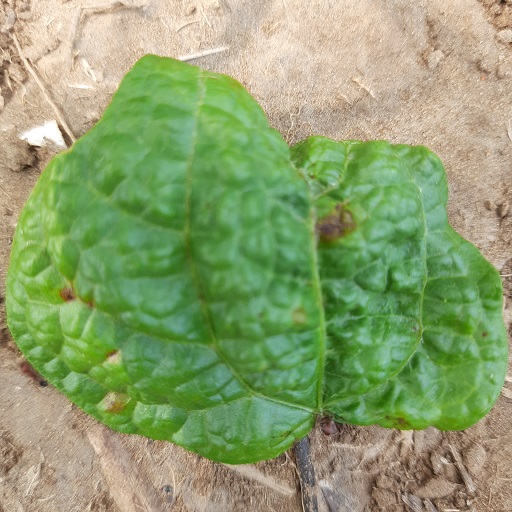
Label: Leaf Crinckle